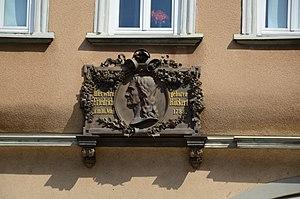
Friedrich Johann Michael Rückert est un poète, traducteur, orientaliste et professeur allemand, auteur prolifique de poèmes lyriques, de poèmes pour almanach, d’aphorismes, de chansons enfantines, de contes et d’épopées historiques et bibliques, et d’autre part de traductions ou transpositions d’œuvres des littératures orientales, principalement arabe et persane.